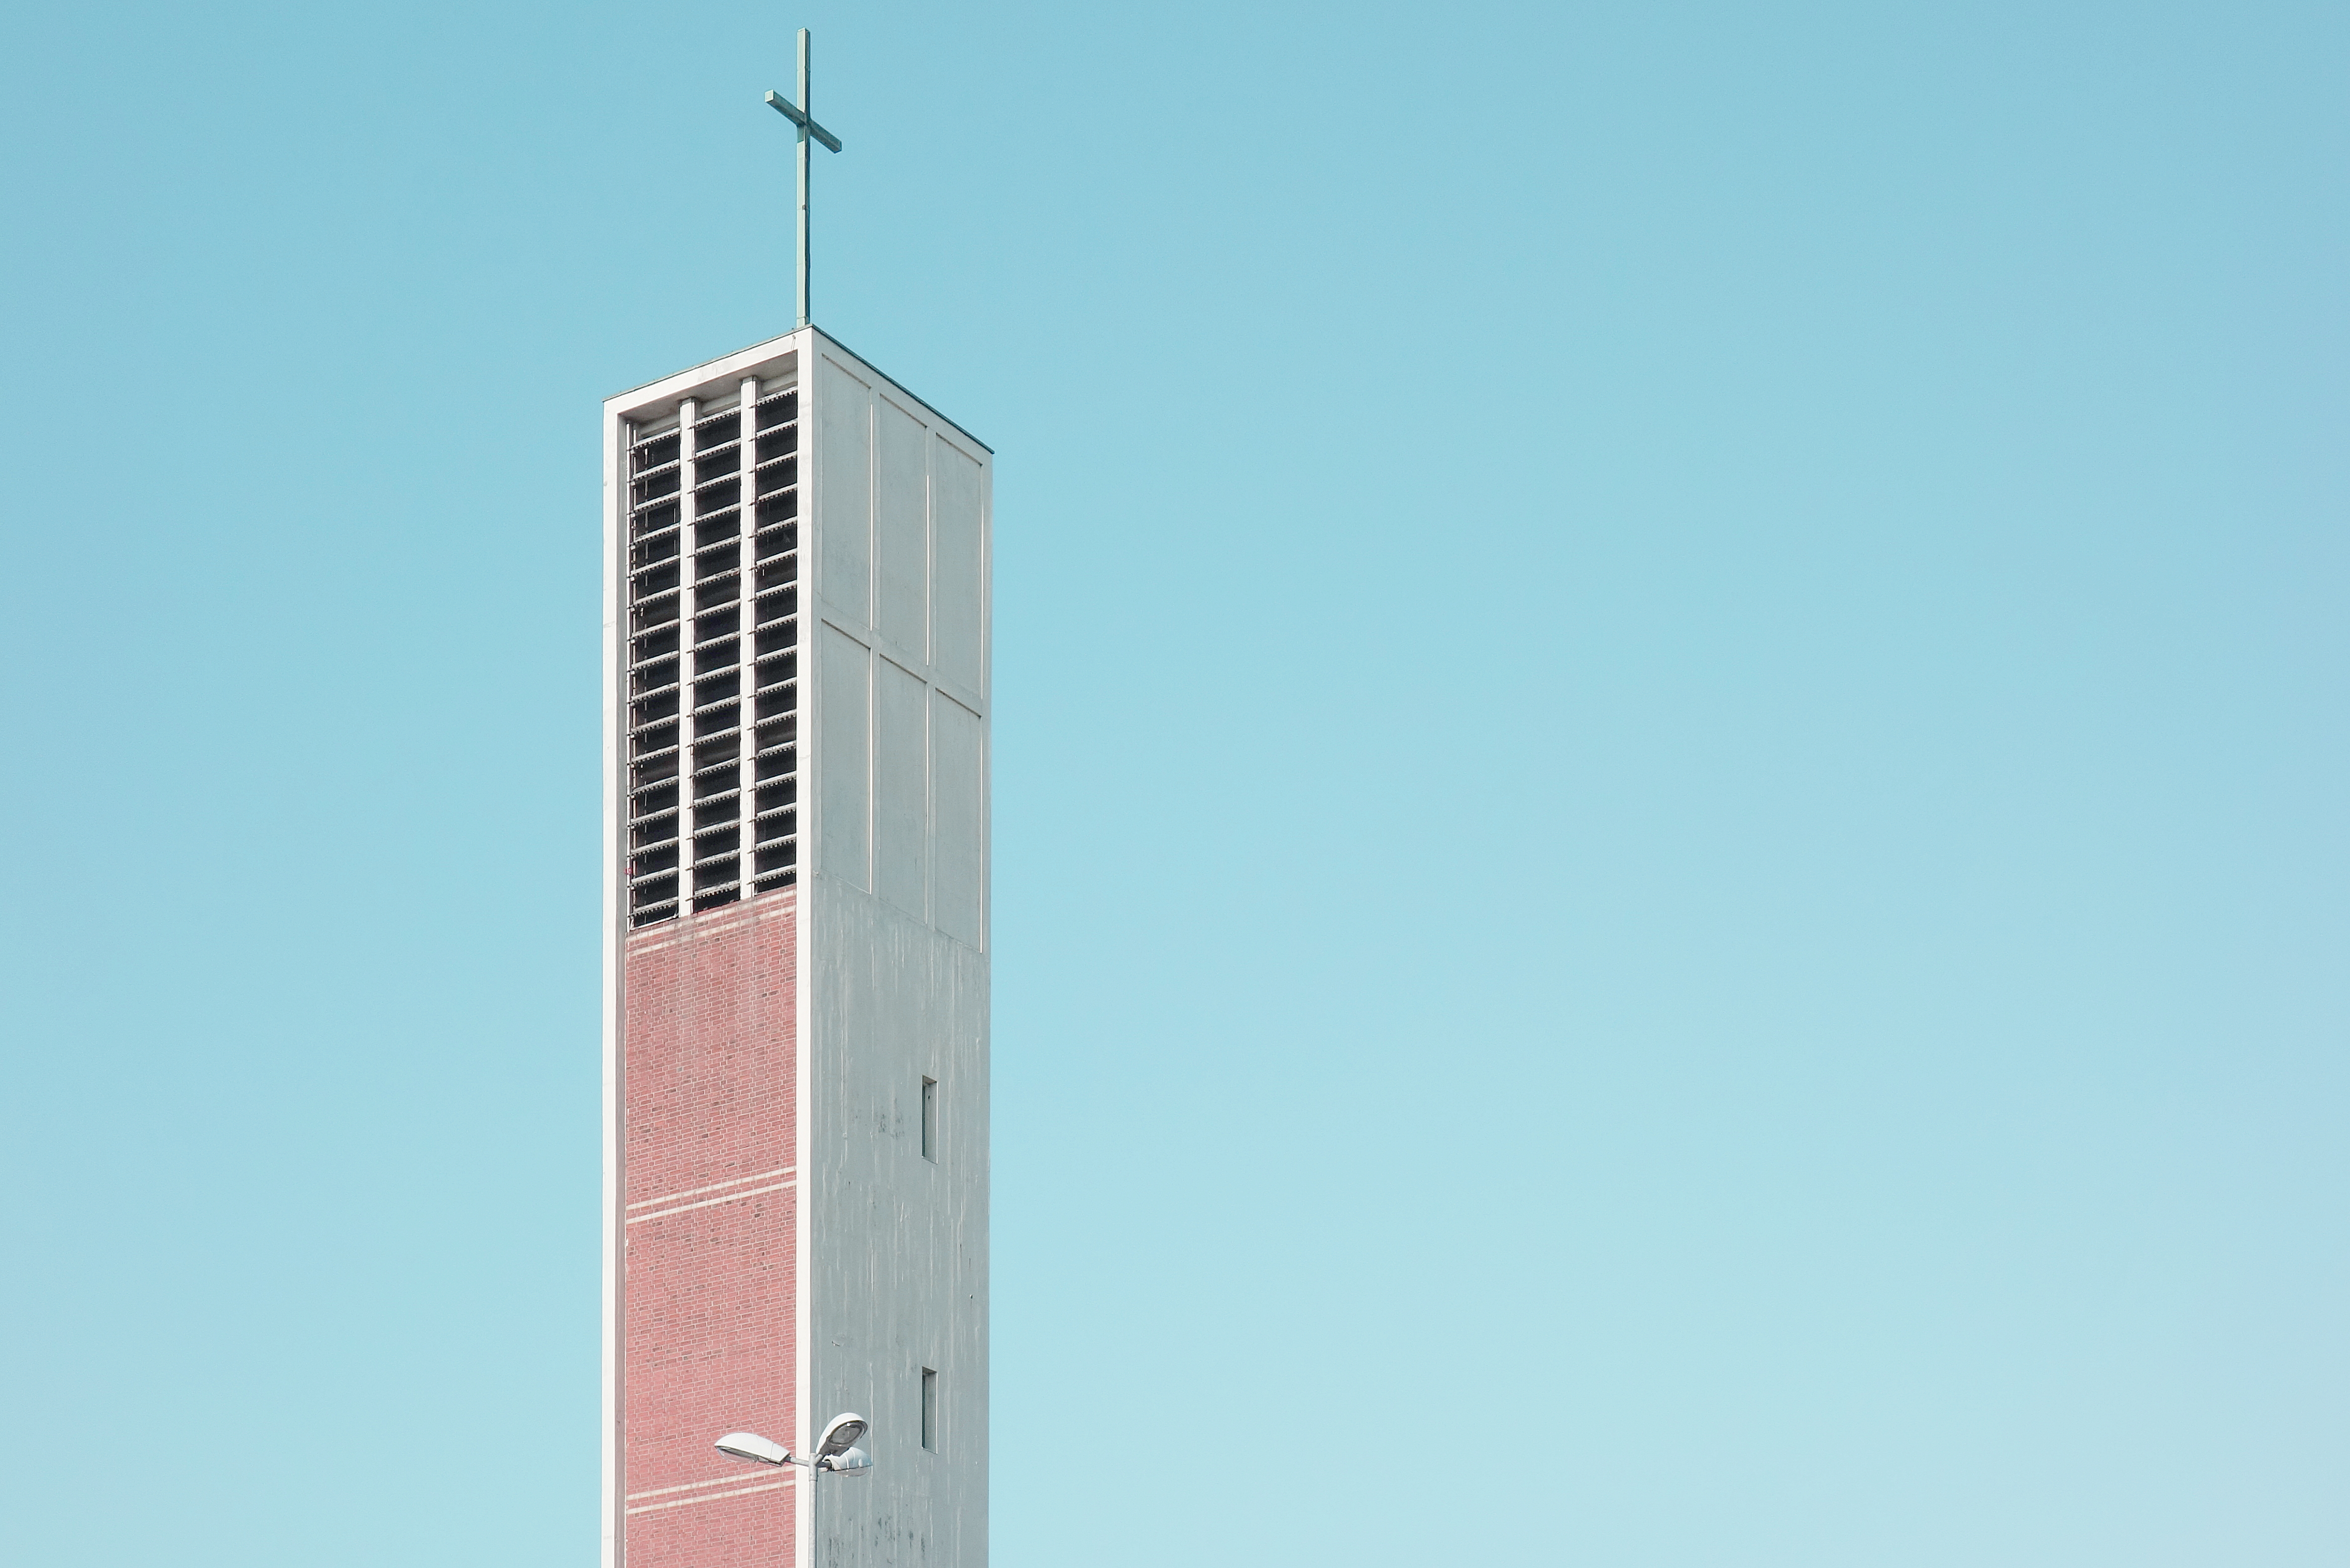
tower, skyscraper, tower block, lighting, steeple, control tower, mast, wind